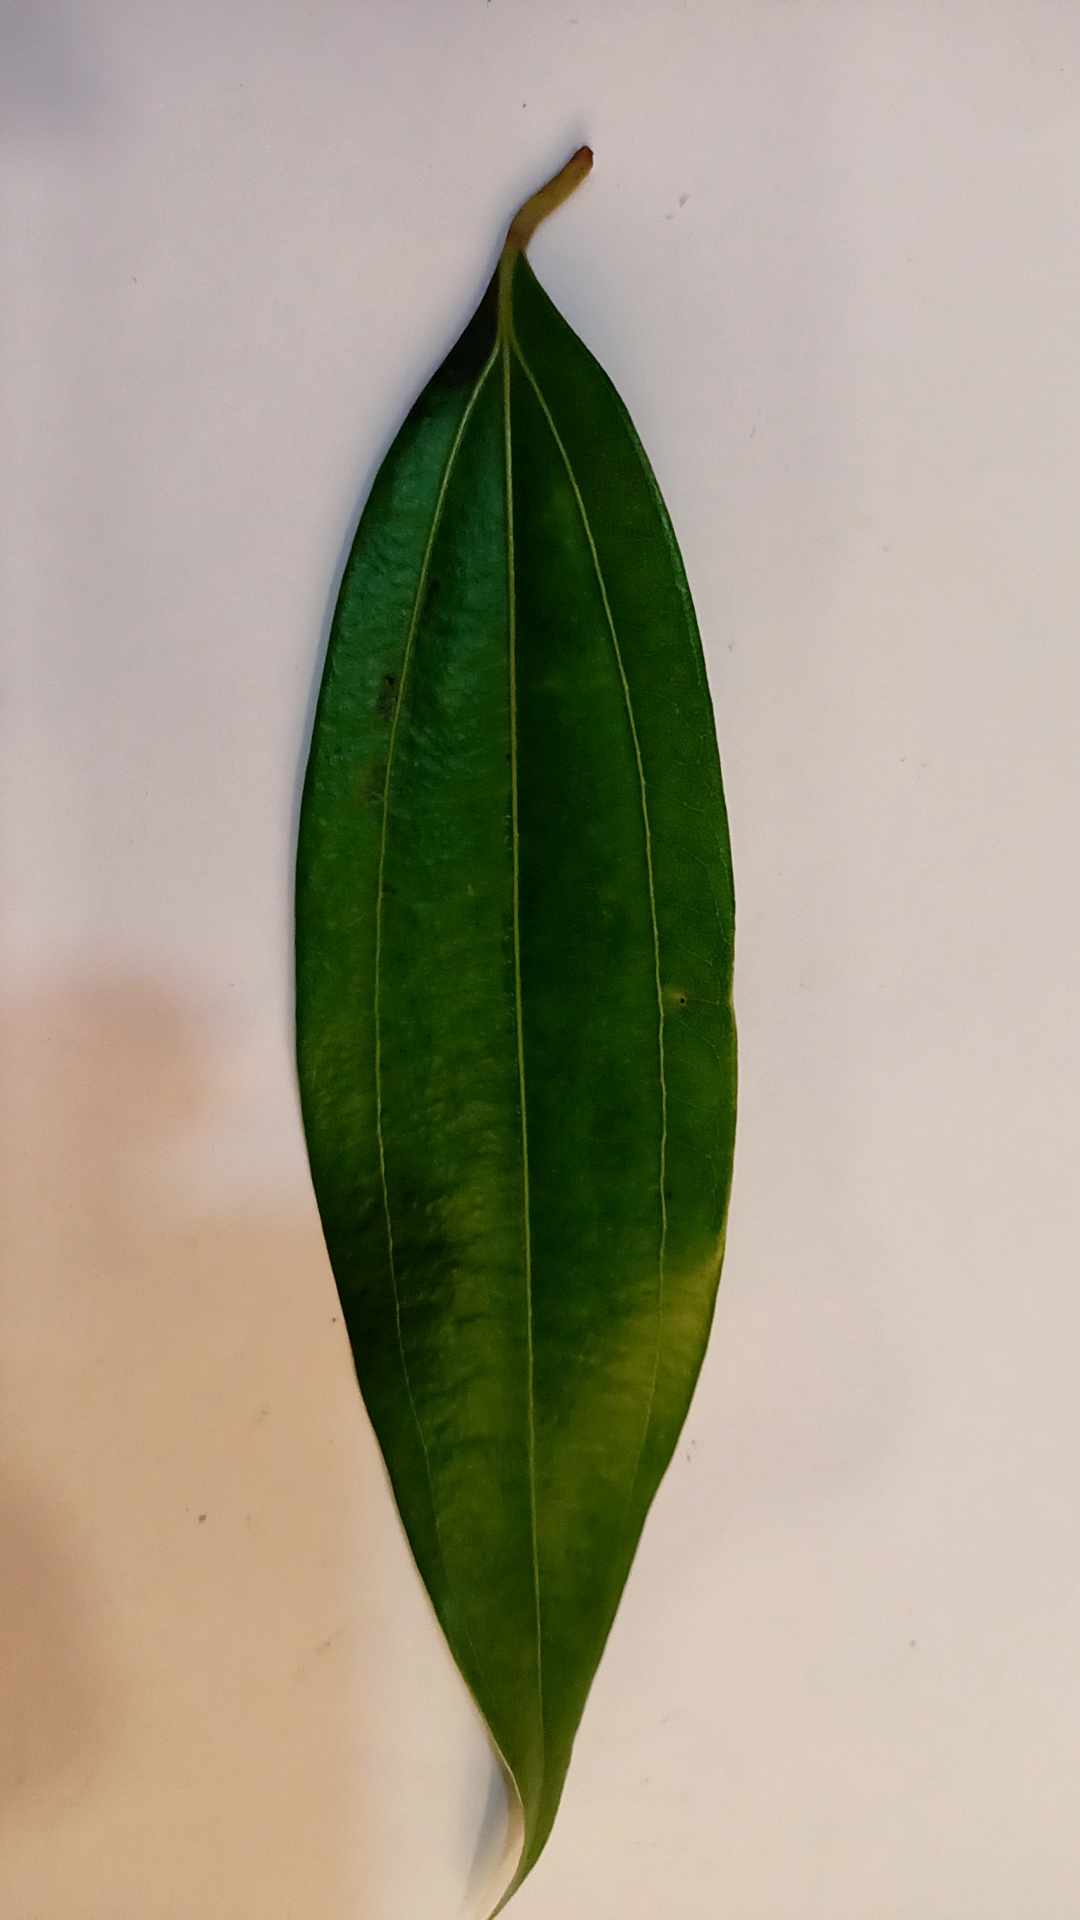
Label: Healthy